Tammy (film)

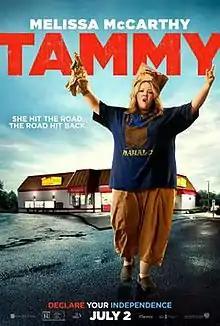
Theatrical release poster

Tammy is a 2014 American road comedy film directed and co-written by Ben Falcone in his directional debut and co-produced, co-written by, and starring his wife Melissa McCarthy as the title character. The film also stars Susan Sarandon, Allison Janney, Gary Cole, Mark Duplass, Toni Collette, Sandra Oh, Nat Faxon, with Dan Aykroyd, and Kathy Bates. The film tells the story of a woman named Tammy (McCarthy) who hits the road with her profane, alcoholic grandmother (Sarandon) after she finds out that her husband (Faxon) is cheating on her. "Tammy" was released in theaters on July 2, 2014.